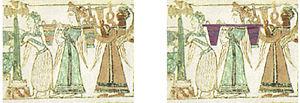
Sarcophage d’Hagia Triada, XVème siècle av J.C. - Detail et comparaion avec le signe 14 du Disque de Phaistos
Le disque de Phaistos ou disque de Phaestos est un disque d'argile cuite découvert en 1908 par l'archéologue italien Luigi Pernier sur le site archéologique du palais minoen de Phaistos, en Crète. Il pourrait dater du milieu ou de la fin de l'âge du bronze minoen. Son diamètre est d'environ seize centimètres et il est couvert, sur ses deux faces, de hiéroglyphes imprimés à l'aide de poinçons. En tout, ce sont 241 signes, dont 45 différents, qui recouvrent le disque, en formant une spirale partant de l'extérieur vers le centre de l'objet. Son usage, sa signification et même son lieu de fabrication font l'objet d'âpres discussions. À ce jour, aucun autre objet similaire n'a été retrouvé.